I Miss You (2019 film)

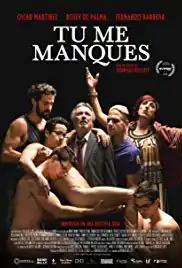
Film poster

I Miss You is a 2019 Bolivian drama film directed by . It was selected as the Bolivian entry for the Best International Feature Film at the 92nd Academy Awards, but it was not nominated.